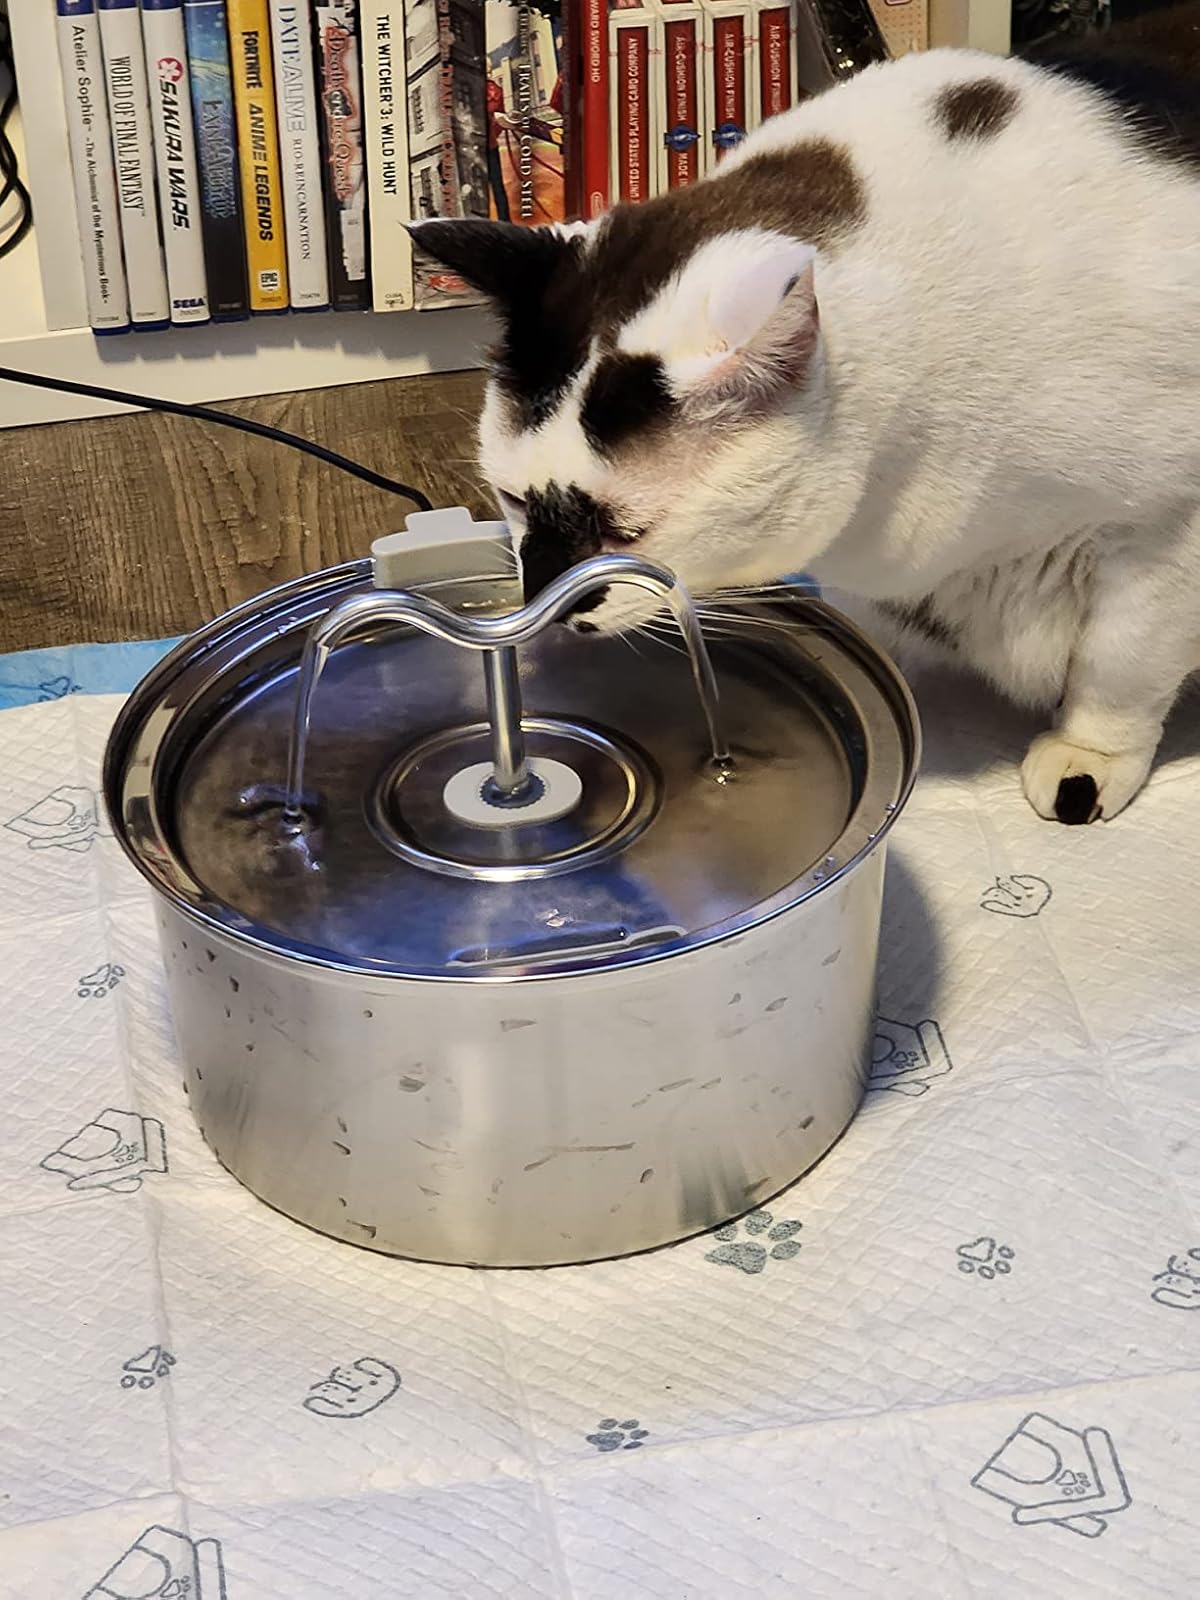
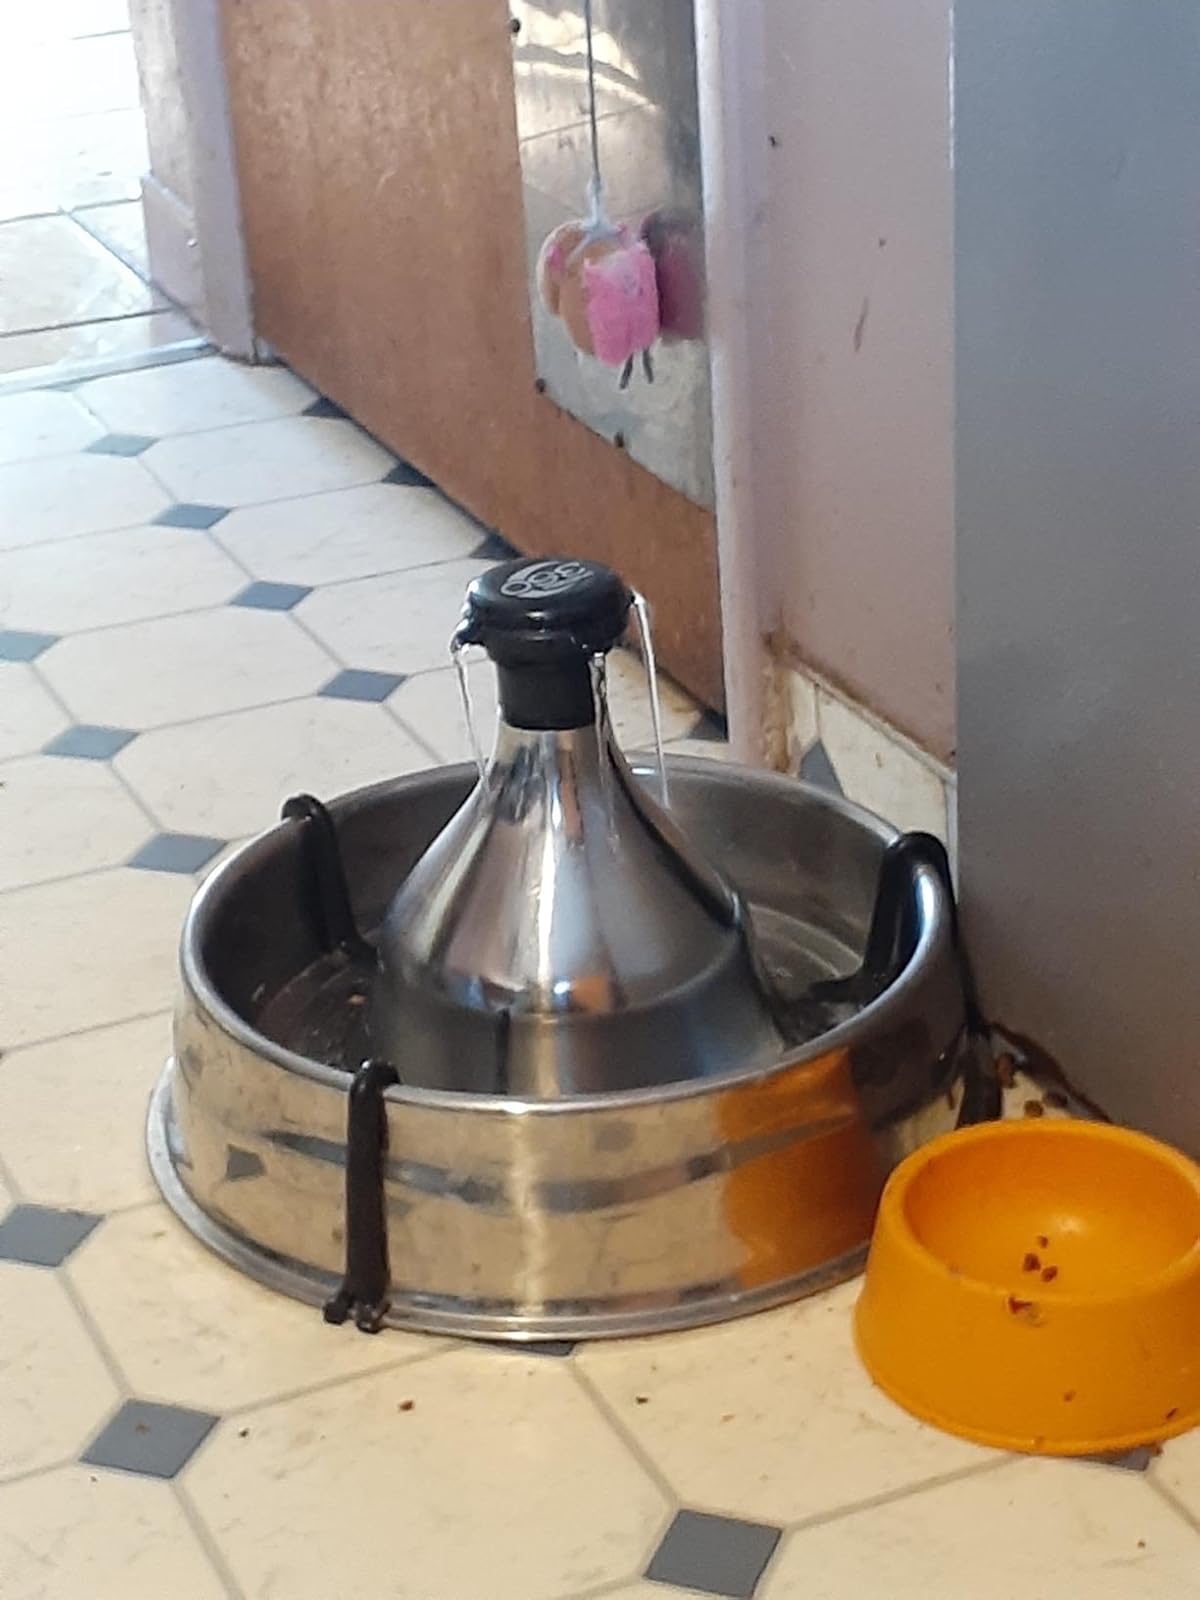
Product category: items_bowl
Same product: no